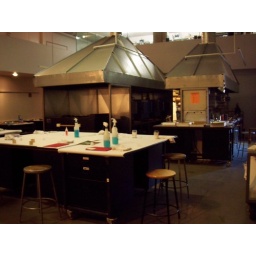
classroom at bullseye glass in portland.